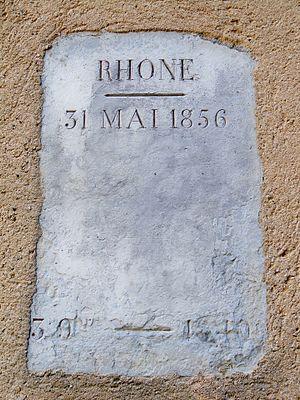
Plaque sur la mairie, notant les niveaux d'eau, lors des innondations du Rhône le 31 mai 1856 (environ 1,70 m de la chausée) et le 3 novembre 1840 (1,40 m de la chaussée).
En France, on désigne par vallée du Rhône la région située de part et d'autre du Rhône, en aval de Lyon, dans le sud-est de la France. C'est une région agricole française selon le classement de l'Insee. Elle se subdivise en plaine irriguée de la Crau, plaine maraîchère du Comtat Venaissin, coteaux viticoles produisant des vins AOC de renommée mondiale sur les rives droite et gauche du fleuve, polyculture de la Drôme provençale, grandes cultures de la plaine valentinoise, vergers de l’Isère, prairies des vallées de la Galaure et de l’Herbasse.